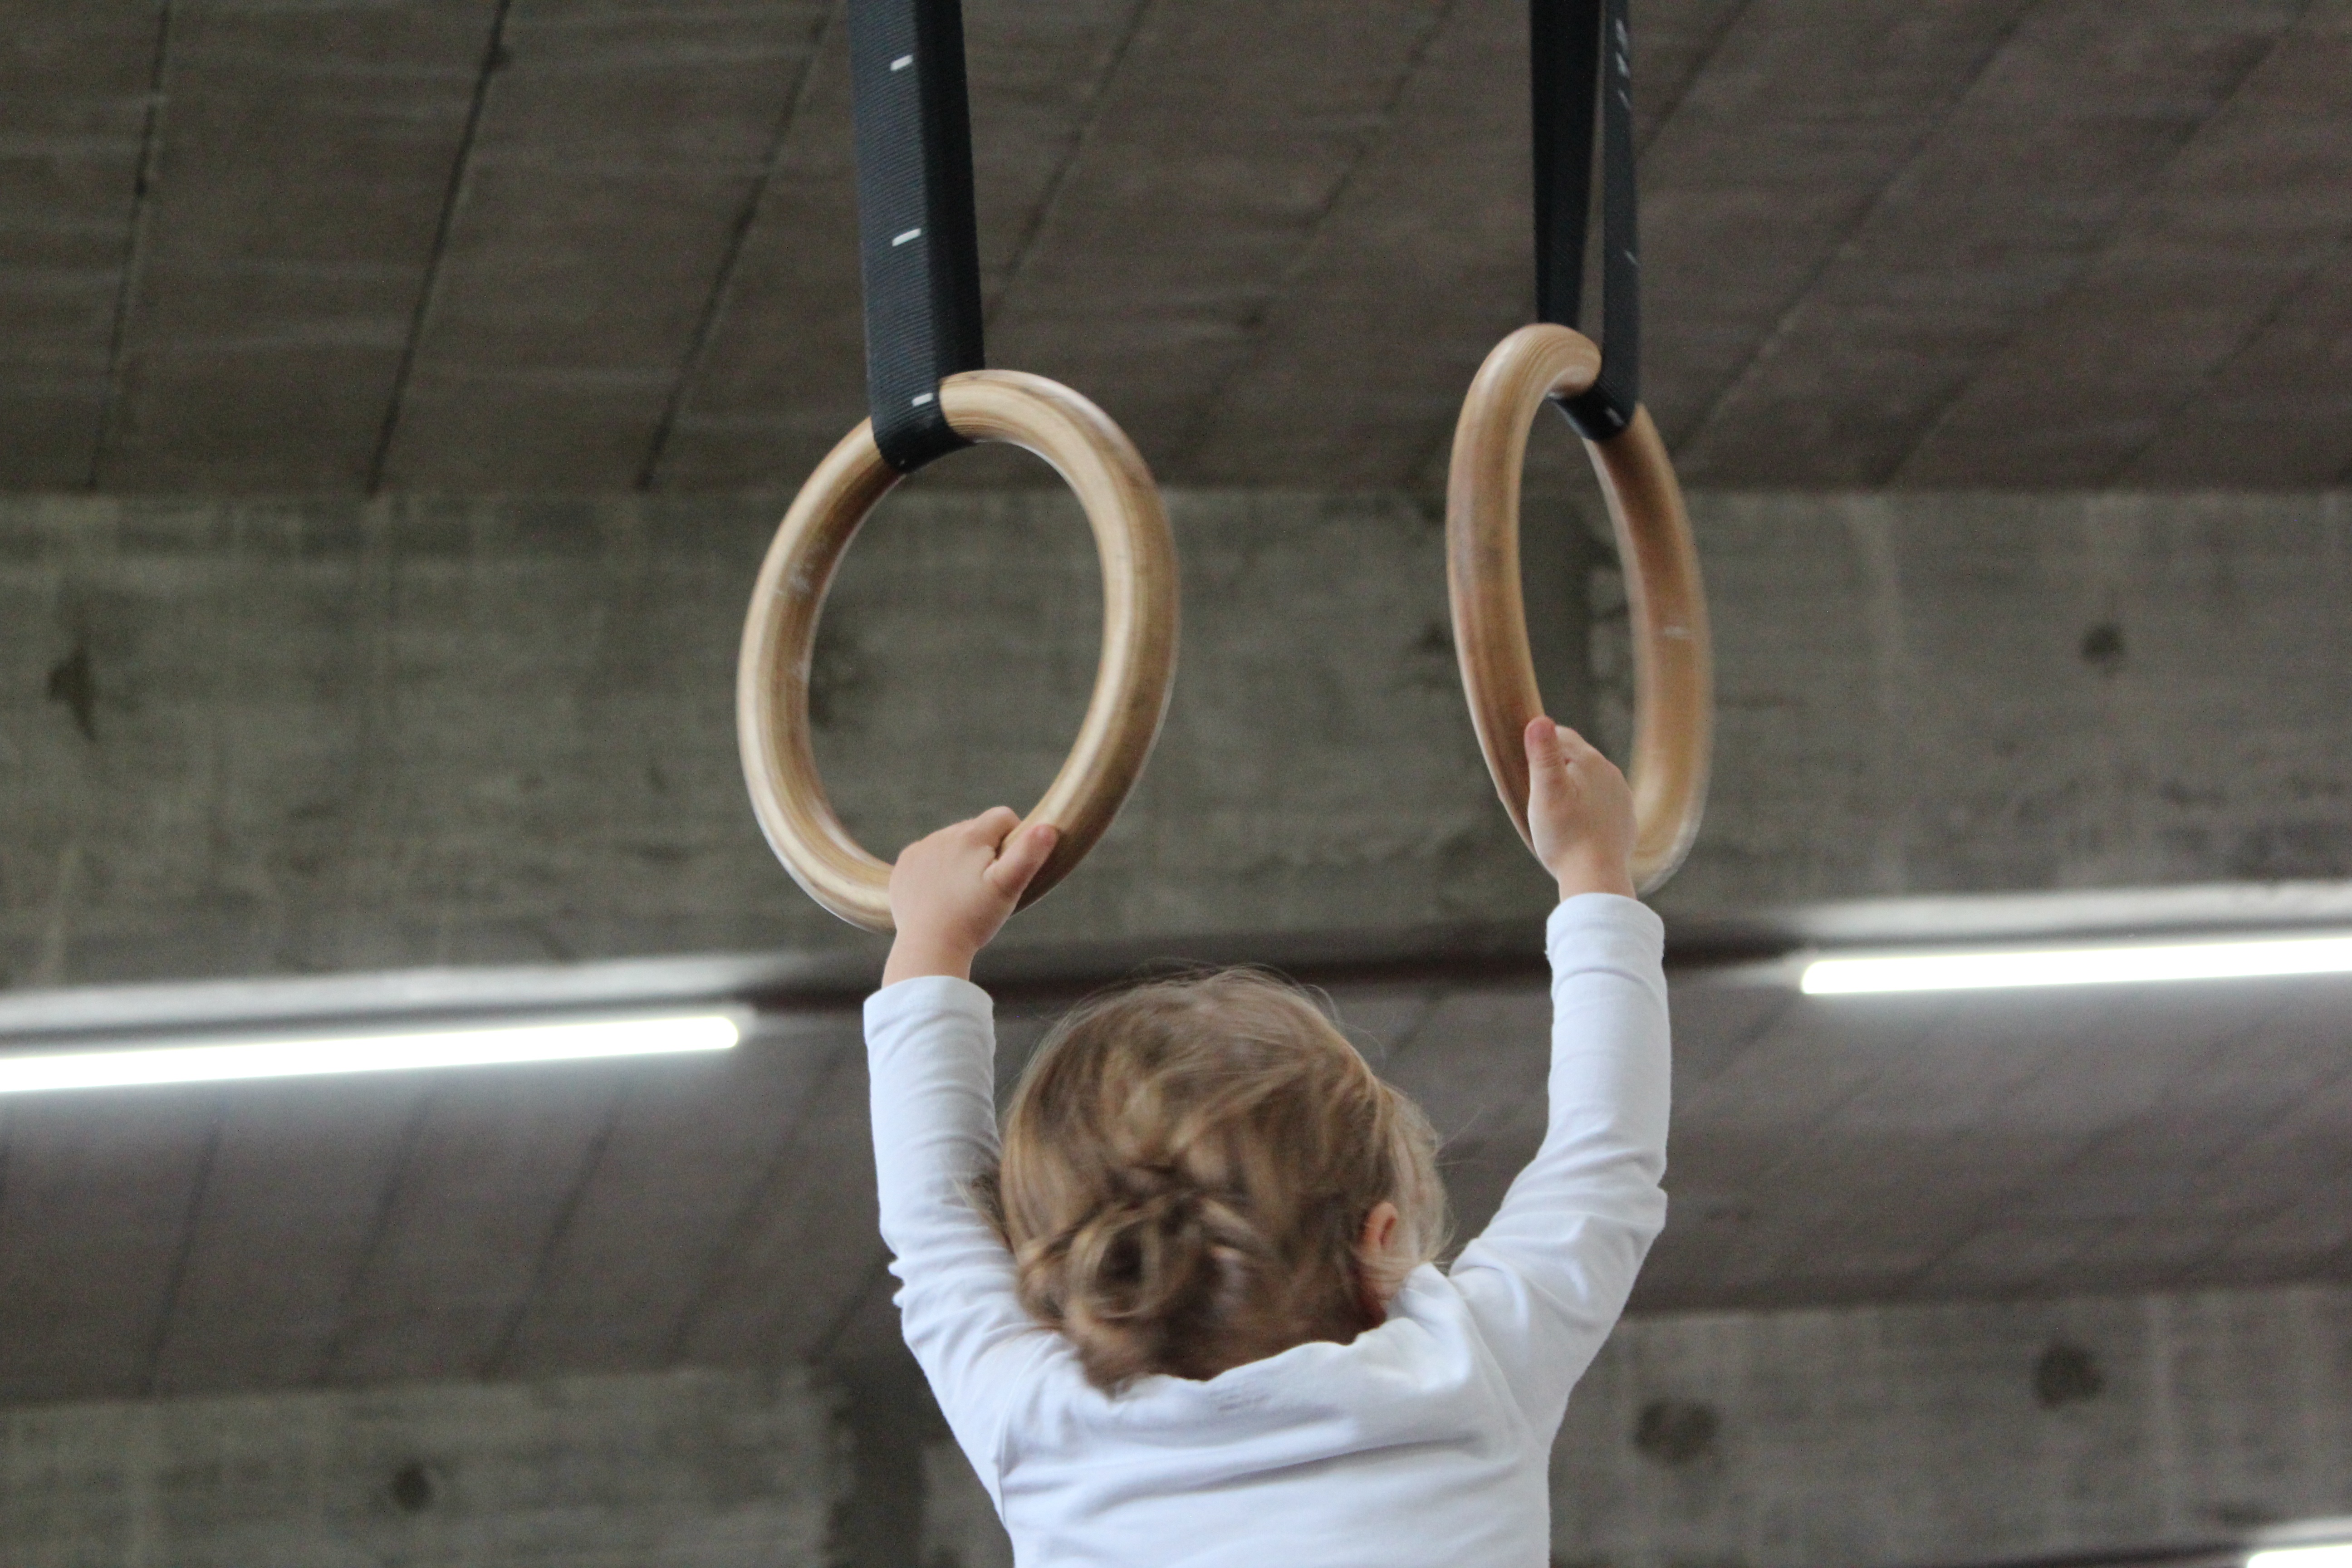
blanket, sports equipment, product, rings, gymnastics, small child, depend, artistic gymnastics